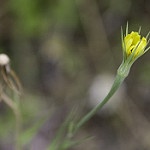
Scene: Outdoor